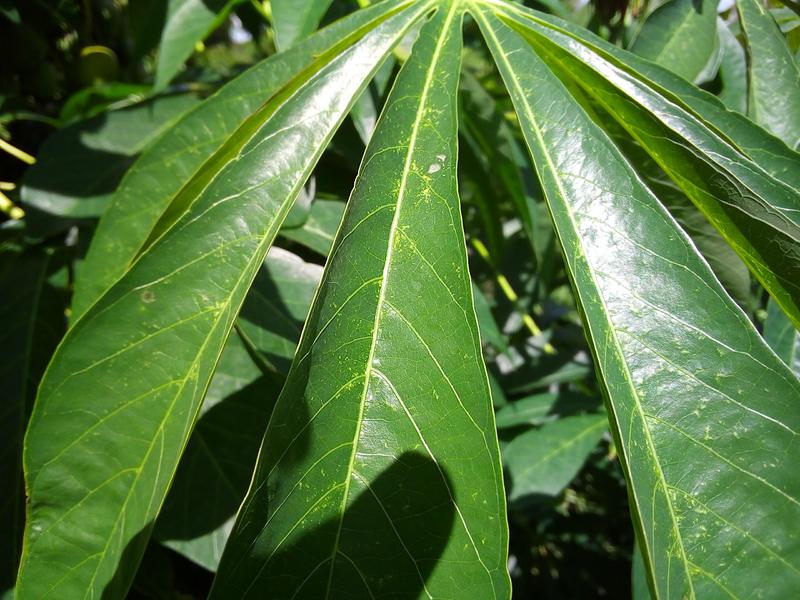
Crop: cassava
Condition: healthy